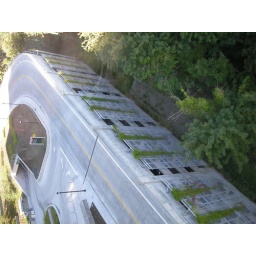
The road up the side of the hill has a parking garage underneath it